Artichoke production in Italy

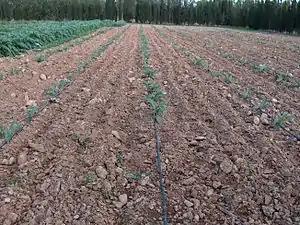
An artichoke field in Sardinia, Italy.

Artichoke production in Italy has a long history. Italy is the world's largest producer of artichokes. With Spain and France, the three countries produce more than 80% of the world's artichokes.